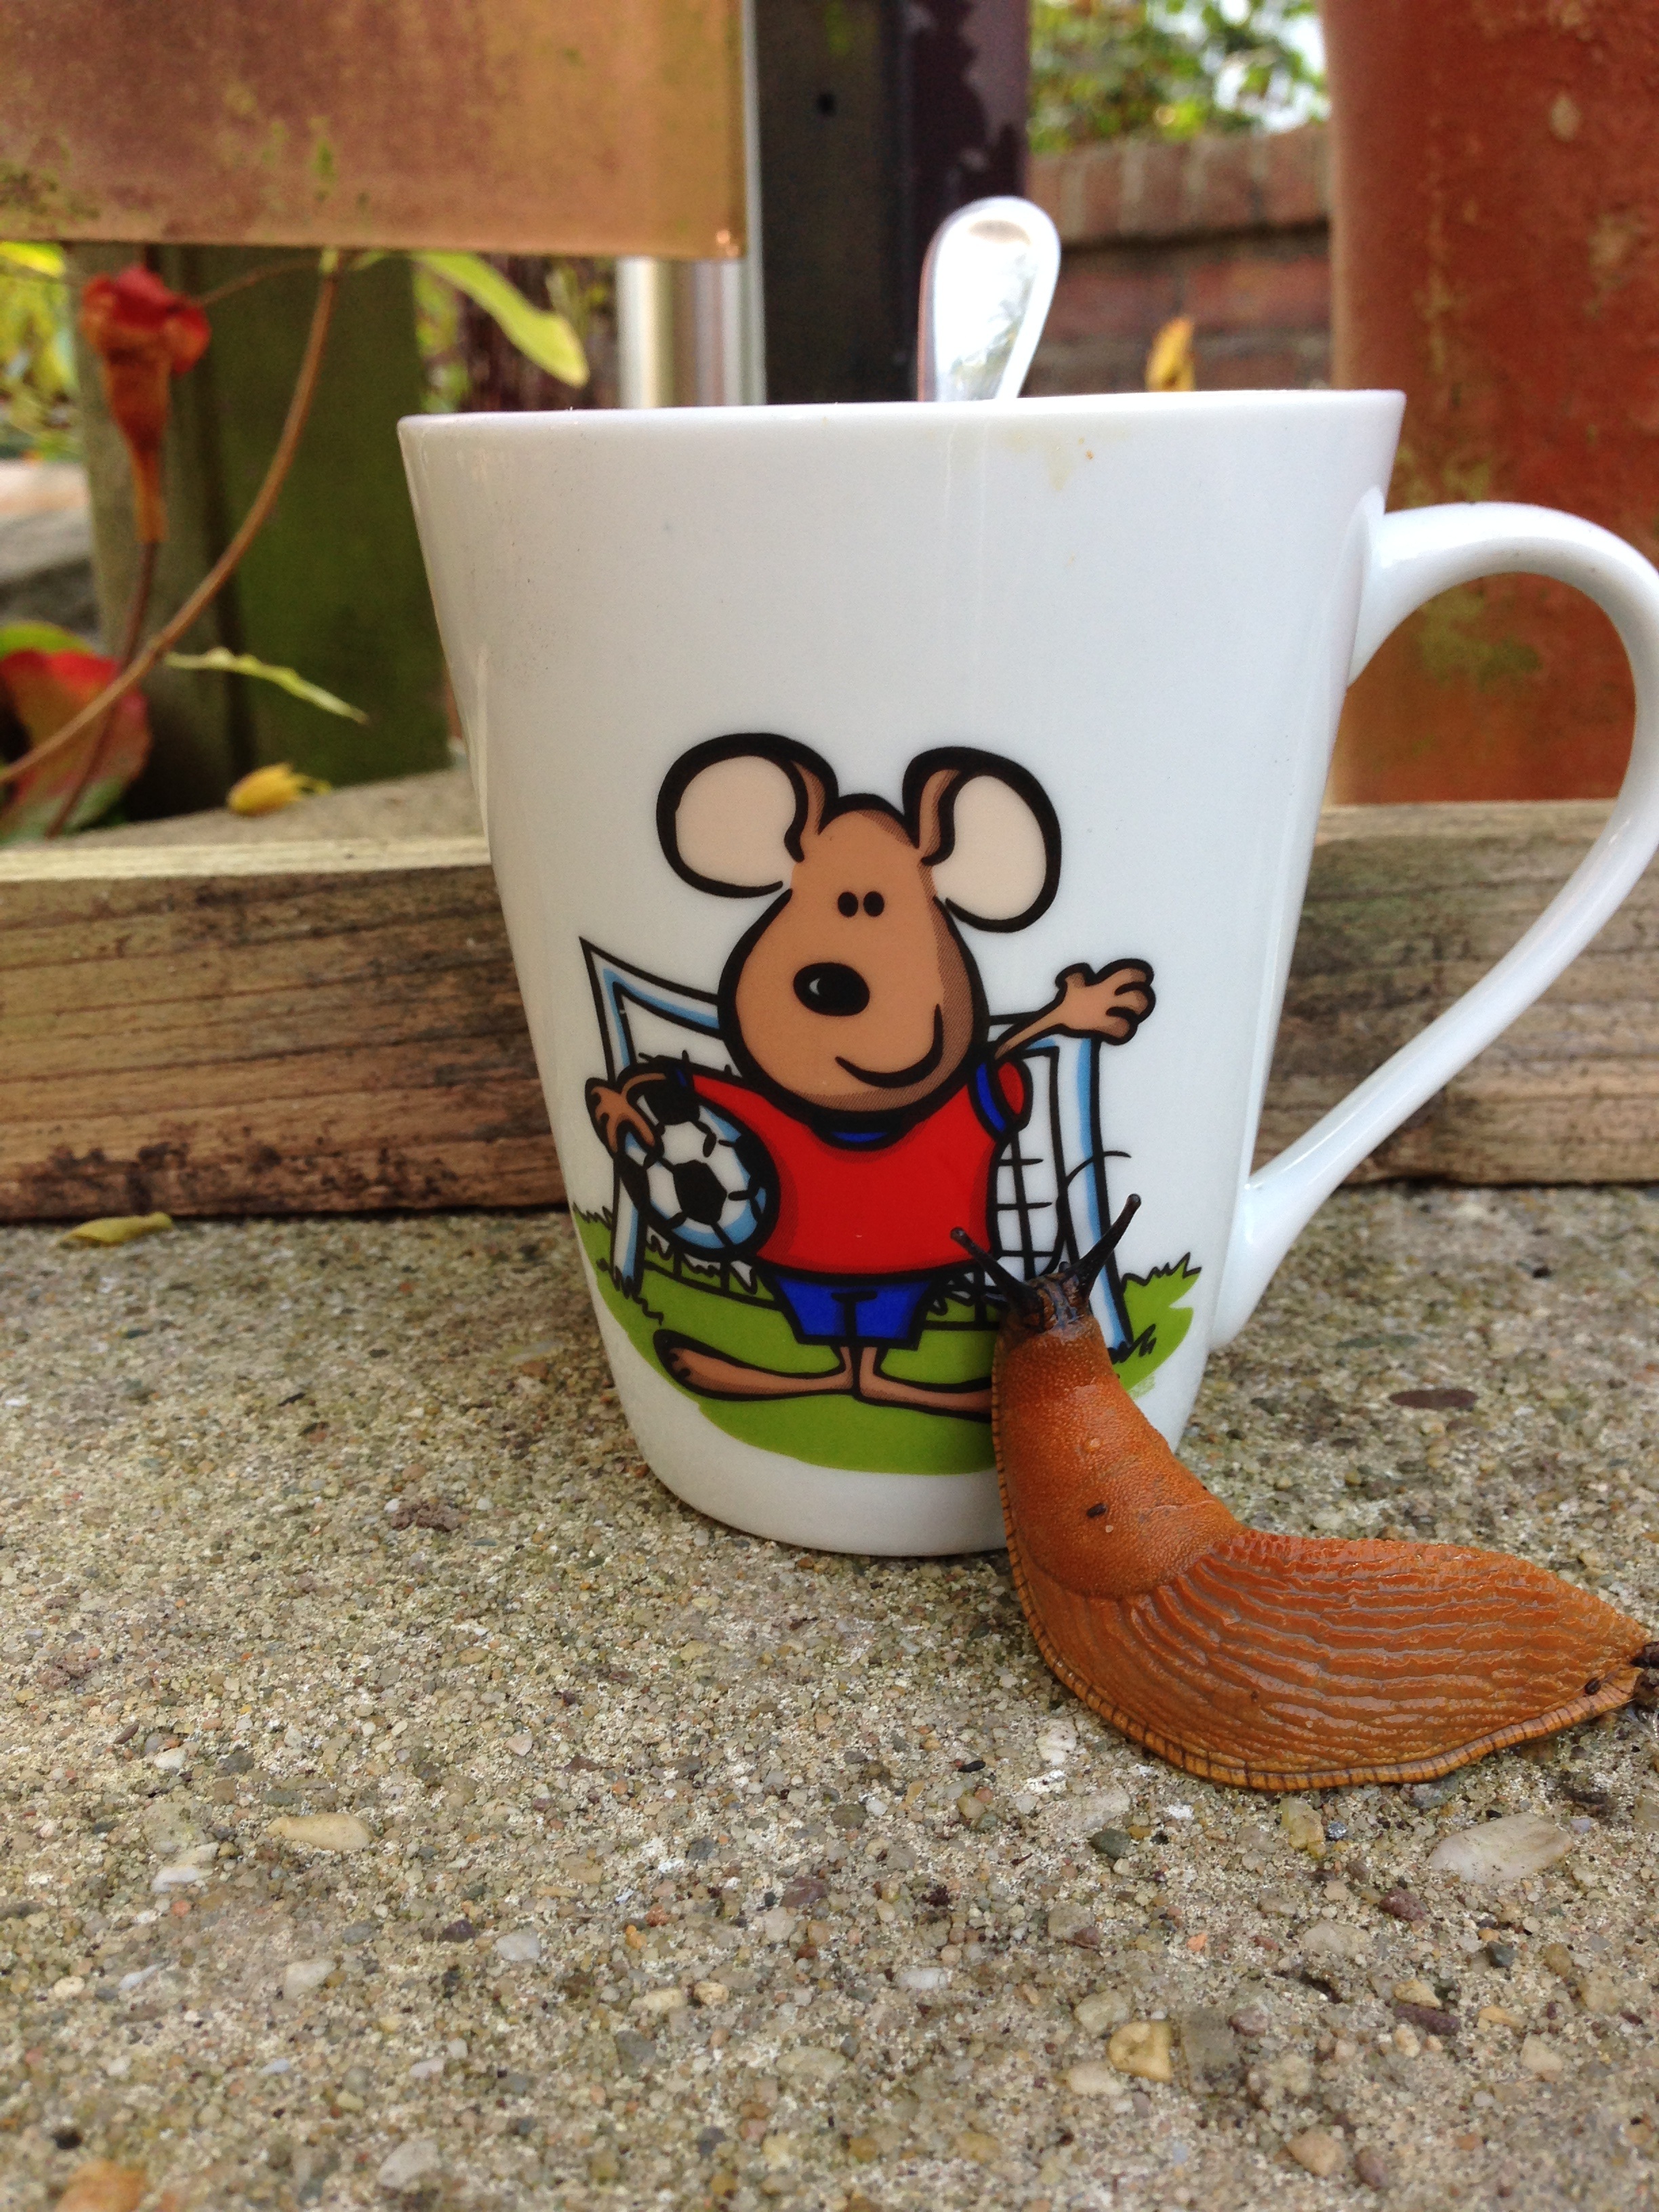
coffee, cup, ceramic, mug, coffee cup, snail, drinkware